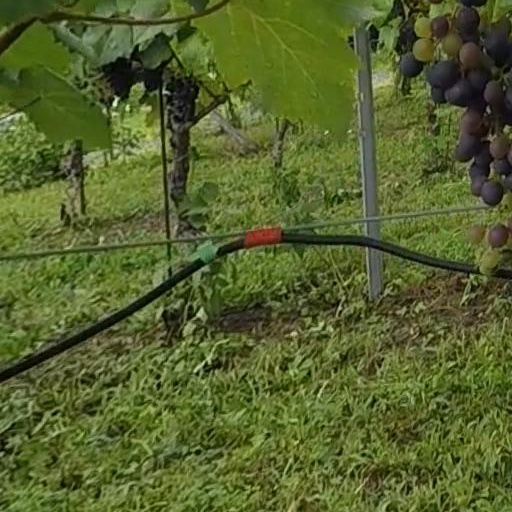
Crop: grape